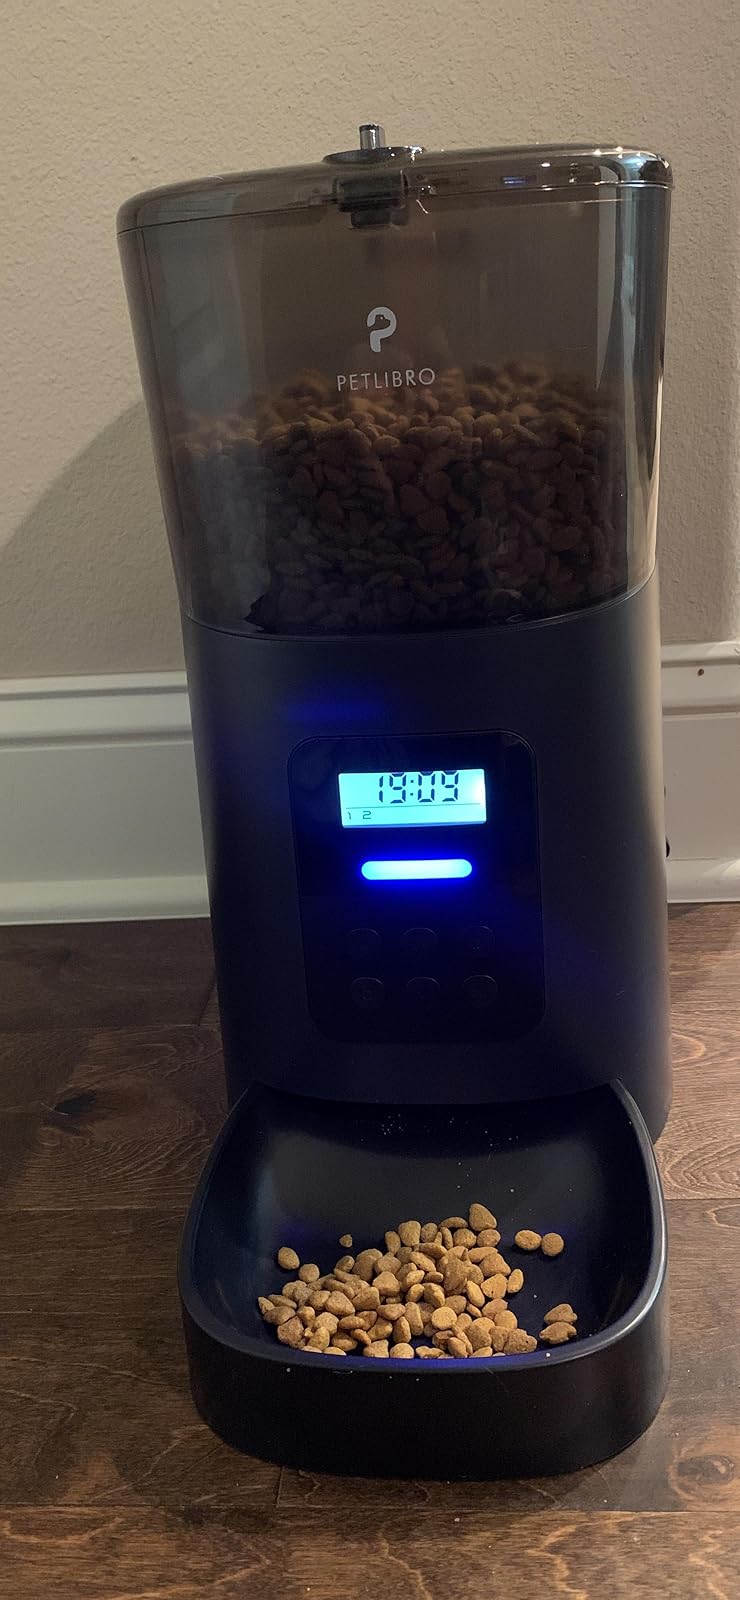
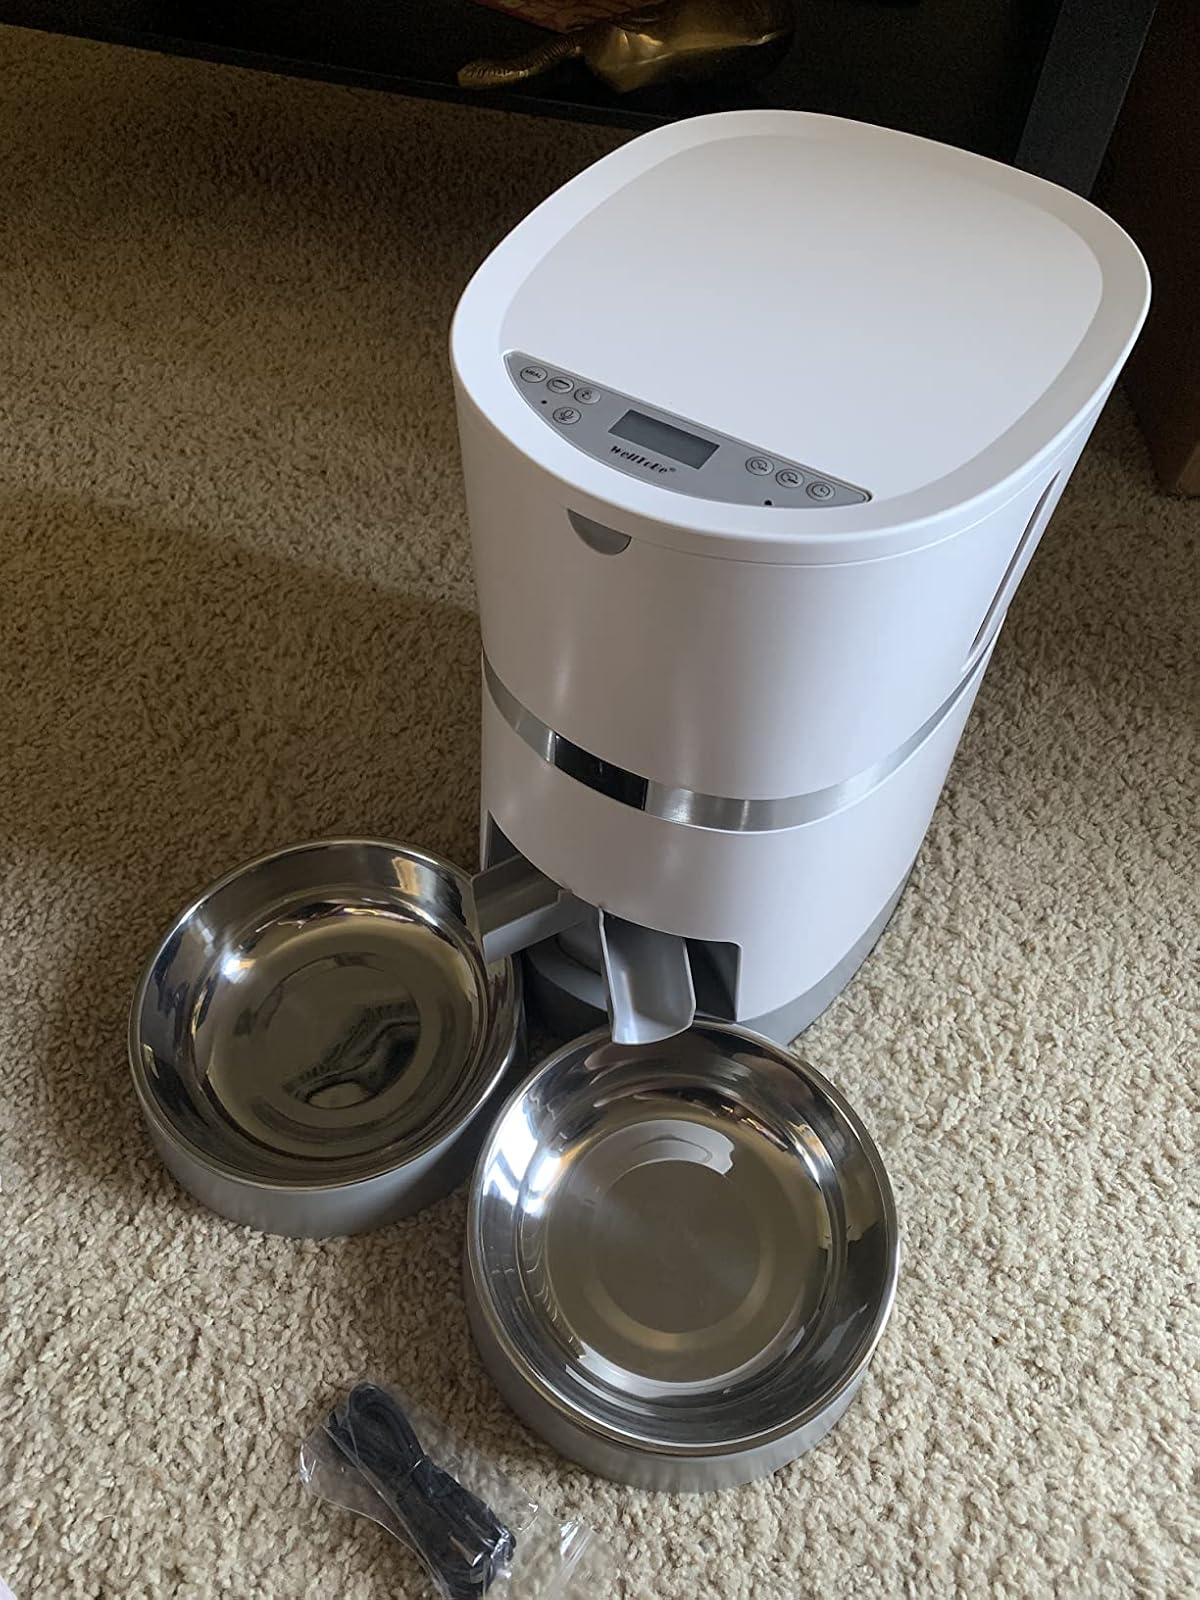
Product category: items_feeder
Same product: no